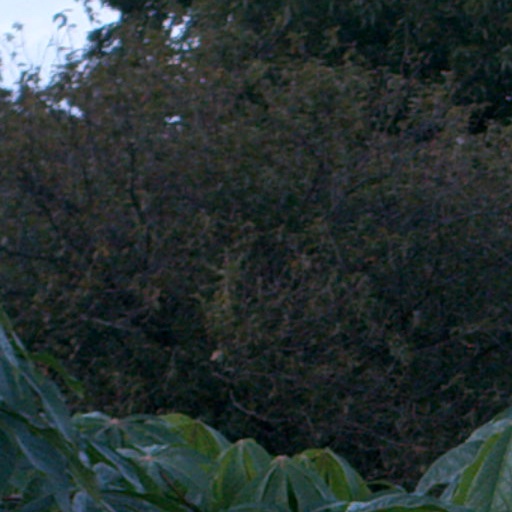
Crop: cassava